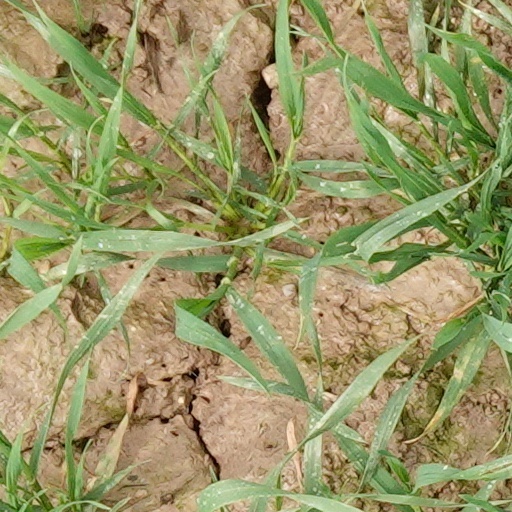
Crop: wheat